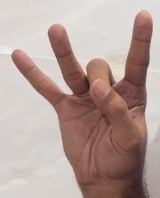
ASL sign: 8